Walter Benjamin

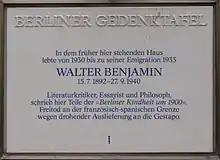
Commemorative plaque for Walter Benjamin, Berlin-Wilmersdorf

In addition to his lifelong dialogue in letters with Gershom Scholem, Walter Benjamin maintained an intense correspondence with Theodor Adorno and Bertolt Brecht, and was occasionally funded by the Frankfurt School under the direction of Adorno and Horkheimer, even from their New York City residence. At other times he received funding from Hebrew University or from funds made available by Martin Buber and his publishing associates including Salman Schocken.